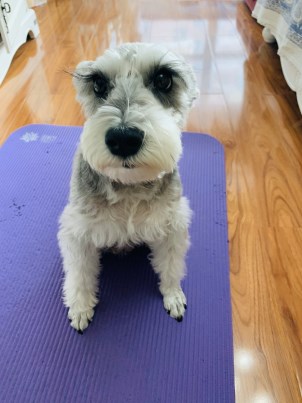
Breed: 2342-n000102-miniature_schnauzer